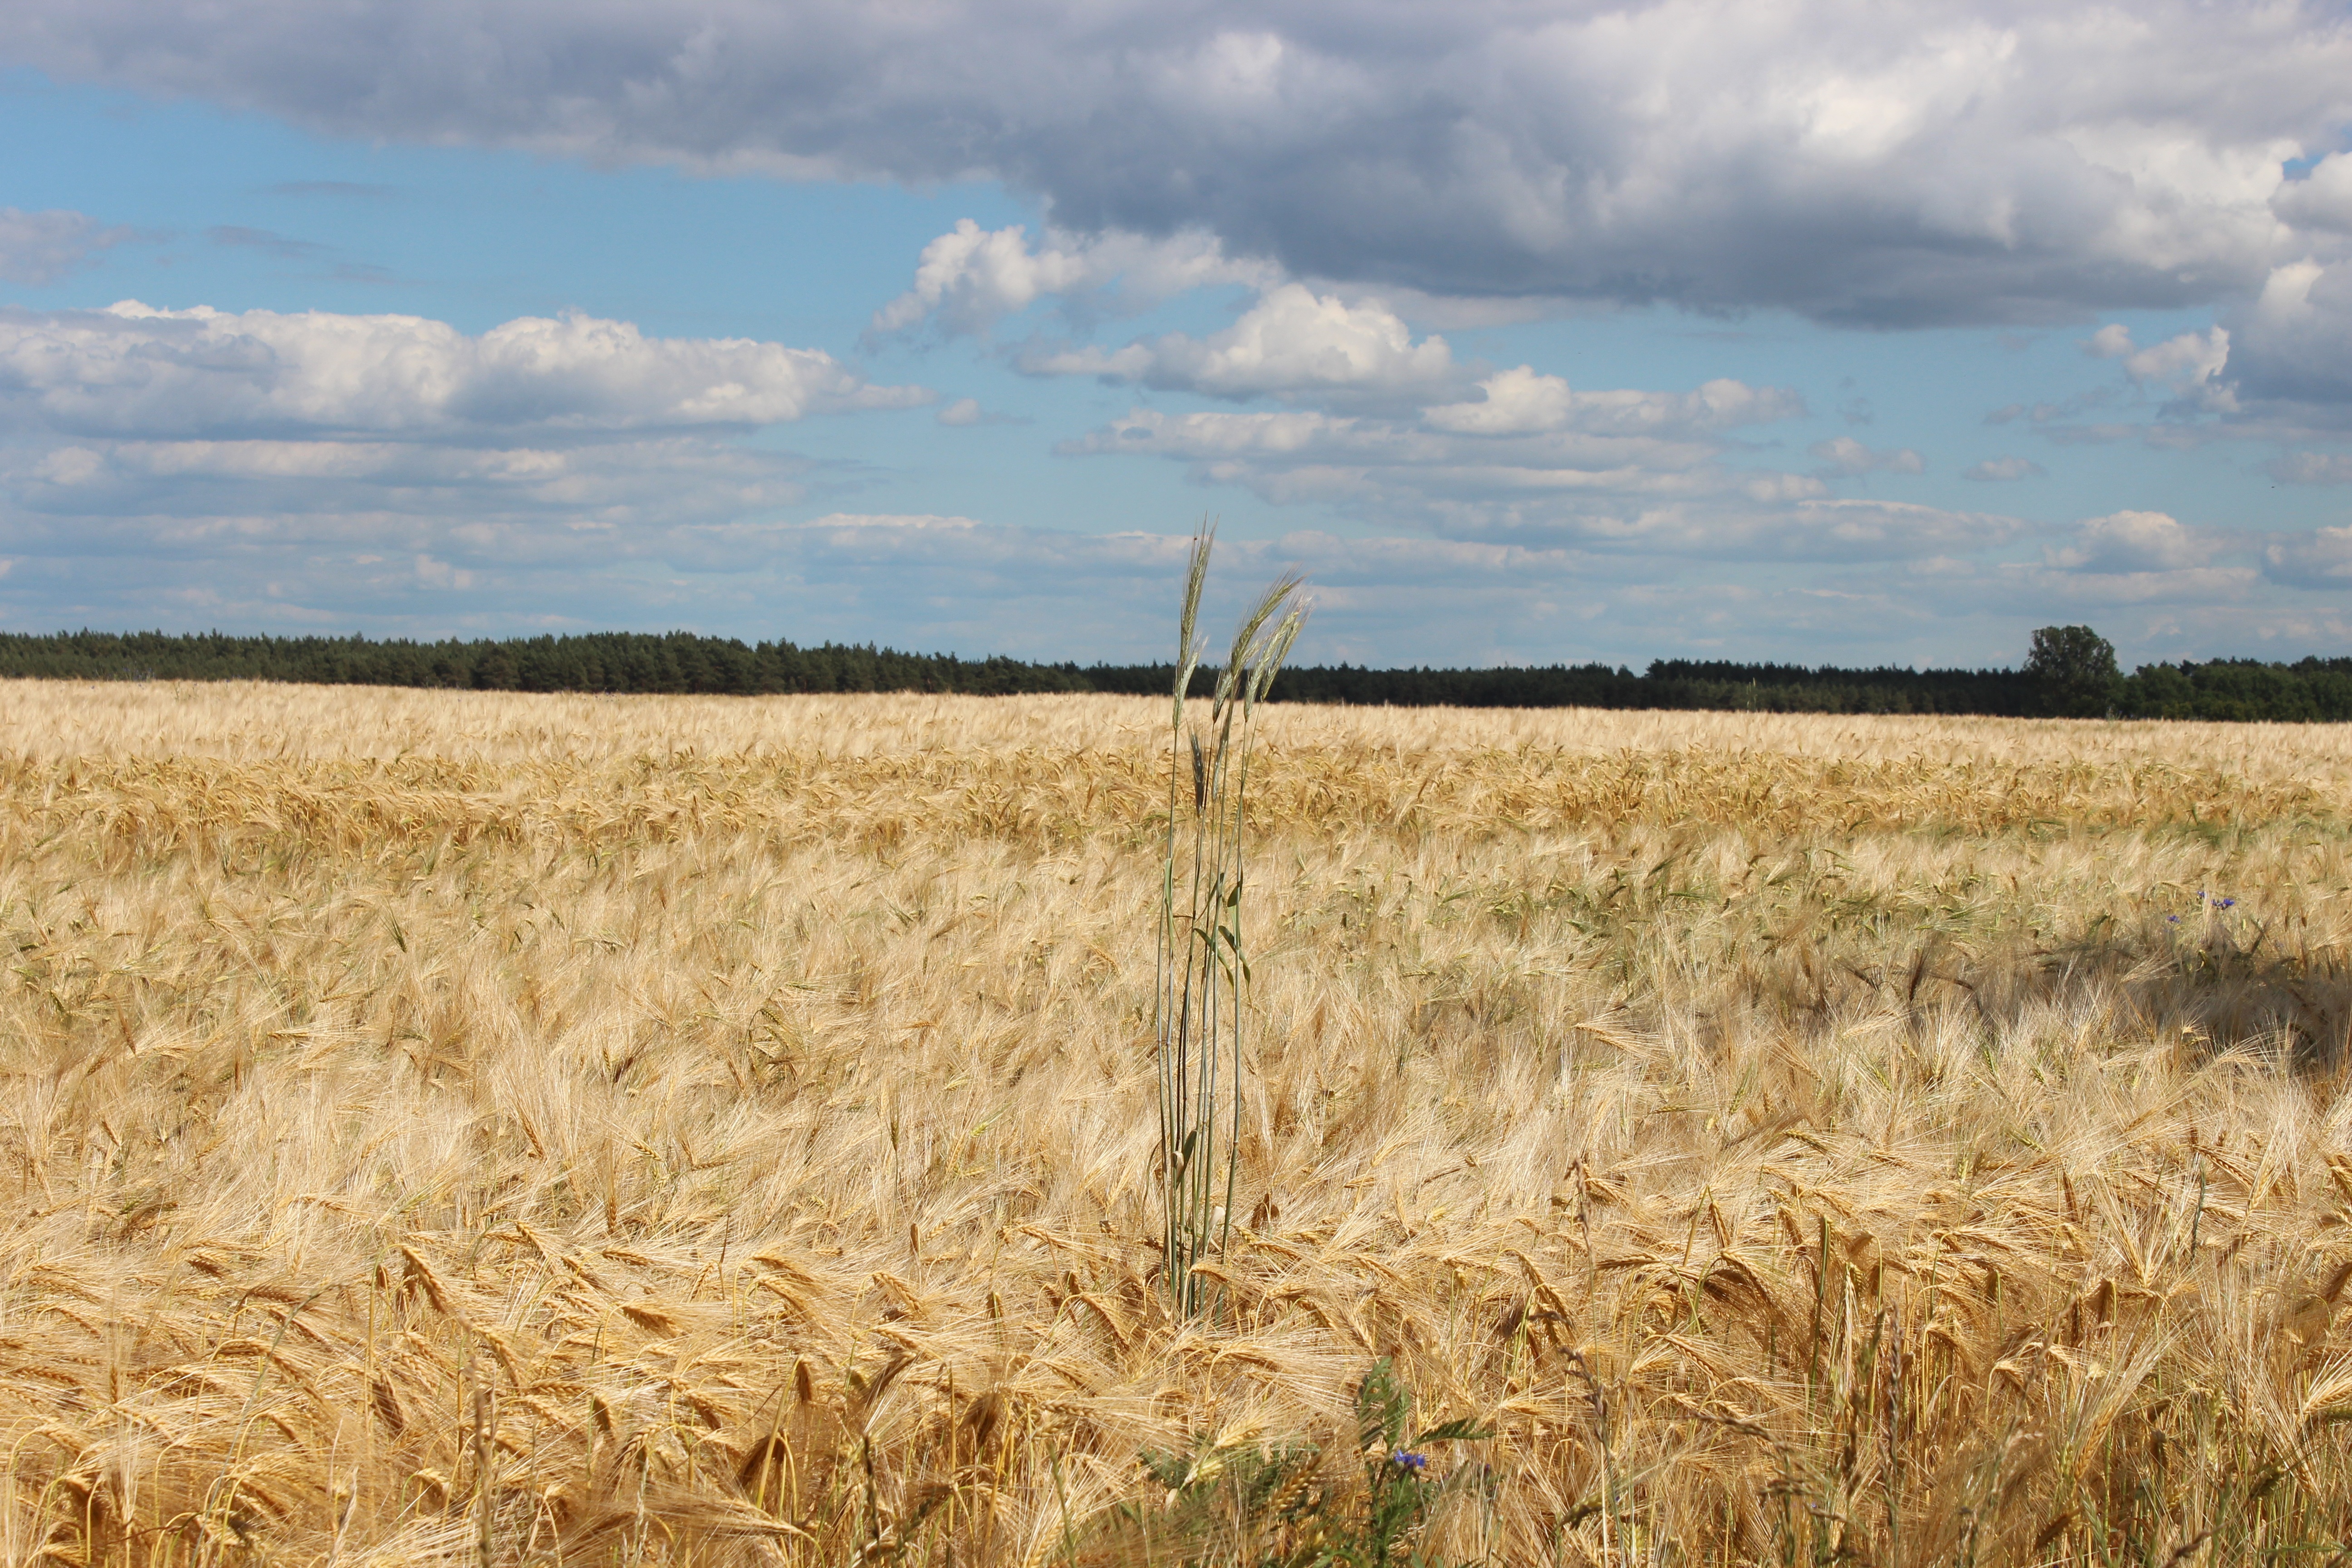
nature, plant, sky, field, wheat, prairie, dry, rural, food, harvest, crop, soil, agriculture, plain, spike, grassland, rye, cornfield, cereals, steppe, rural area, flowering plant, commodity, grass family, land plant, food grain